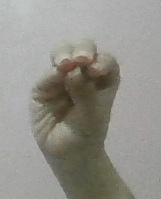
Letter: ha